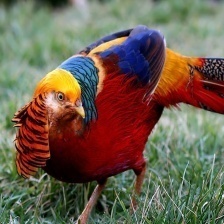
Species: GOLDEN PHEASANT
Scientific name: CHRYSOLOPHUS PICTUS